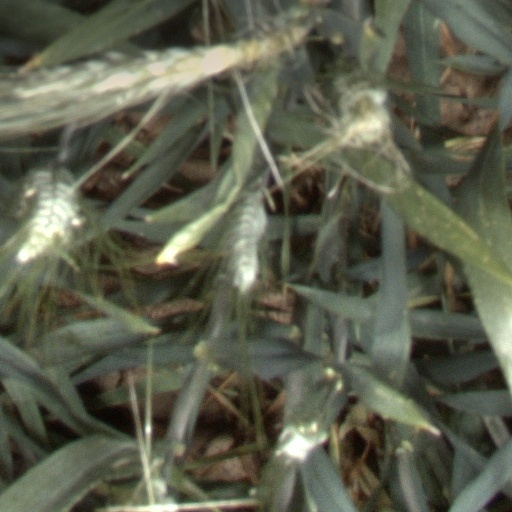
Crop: wheat